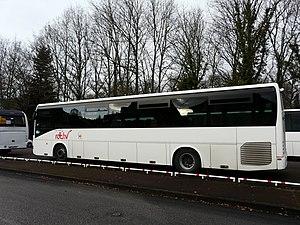
Un Irisbus Récréo de la RDTHV à Limoges, Haute-Vienne, France.
L'Irisbus New Récréo est un autocar de ligne scolaire fabriqué et commercialisé par le constructeur franco-italien Irisbus de 2006 à 2013.
La Régie régionale des transports de la Haute-Vienne appartenant au réseau Moohv 87 est le premier transporteur interurbain du département de la Haute-Vienne. Elle a aussi en charge la gestion de la billetterie d'accès à ce réseau depuis le 1ᵉʳ janvier 2010. Depuis le 1ᵉʳ septembre 2017, la RRTHV remplace la RDTHV.